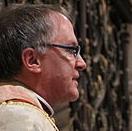
Age: 61